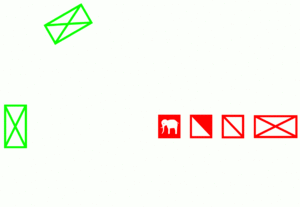
L’armée de Carthage fut l'une des forces militaires les plus importantes de l'Antiquité classique.